Sky position (RA, Dec in degrees): 3.892, -3.061
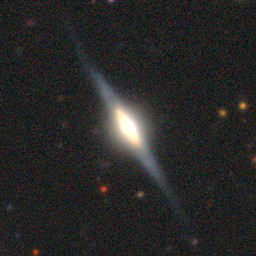
Galaxy morphology: Edge-on Galaxies with Bulge